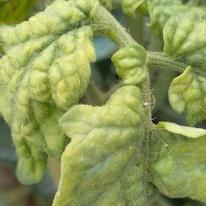
Crop: Tomato
Condition: virosis-d